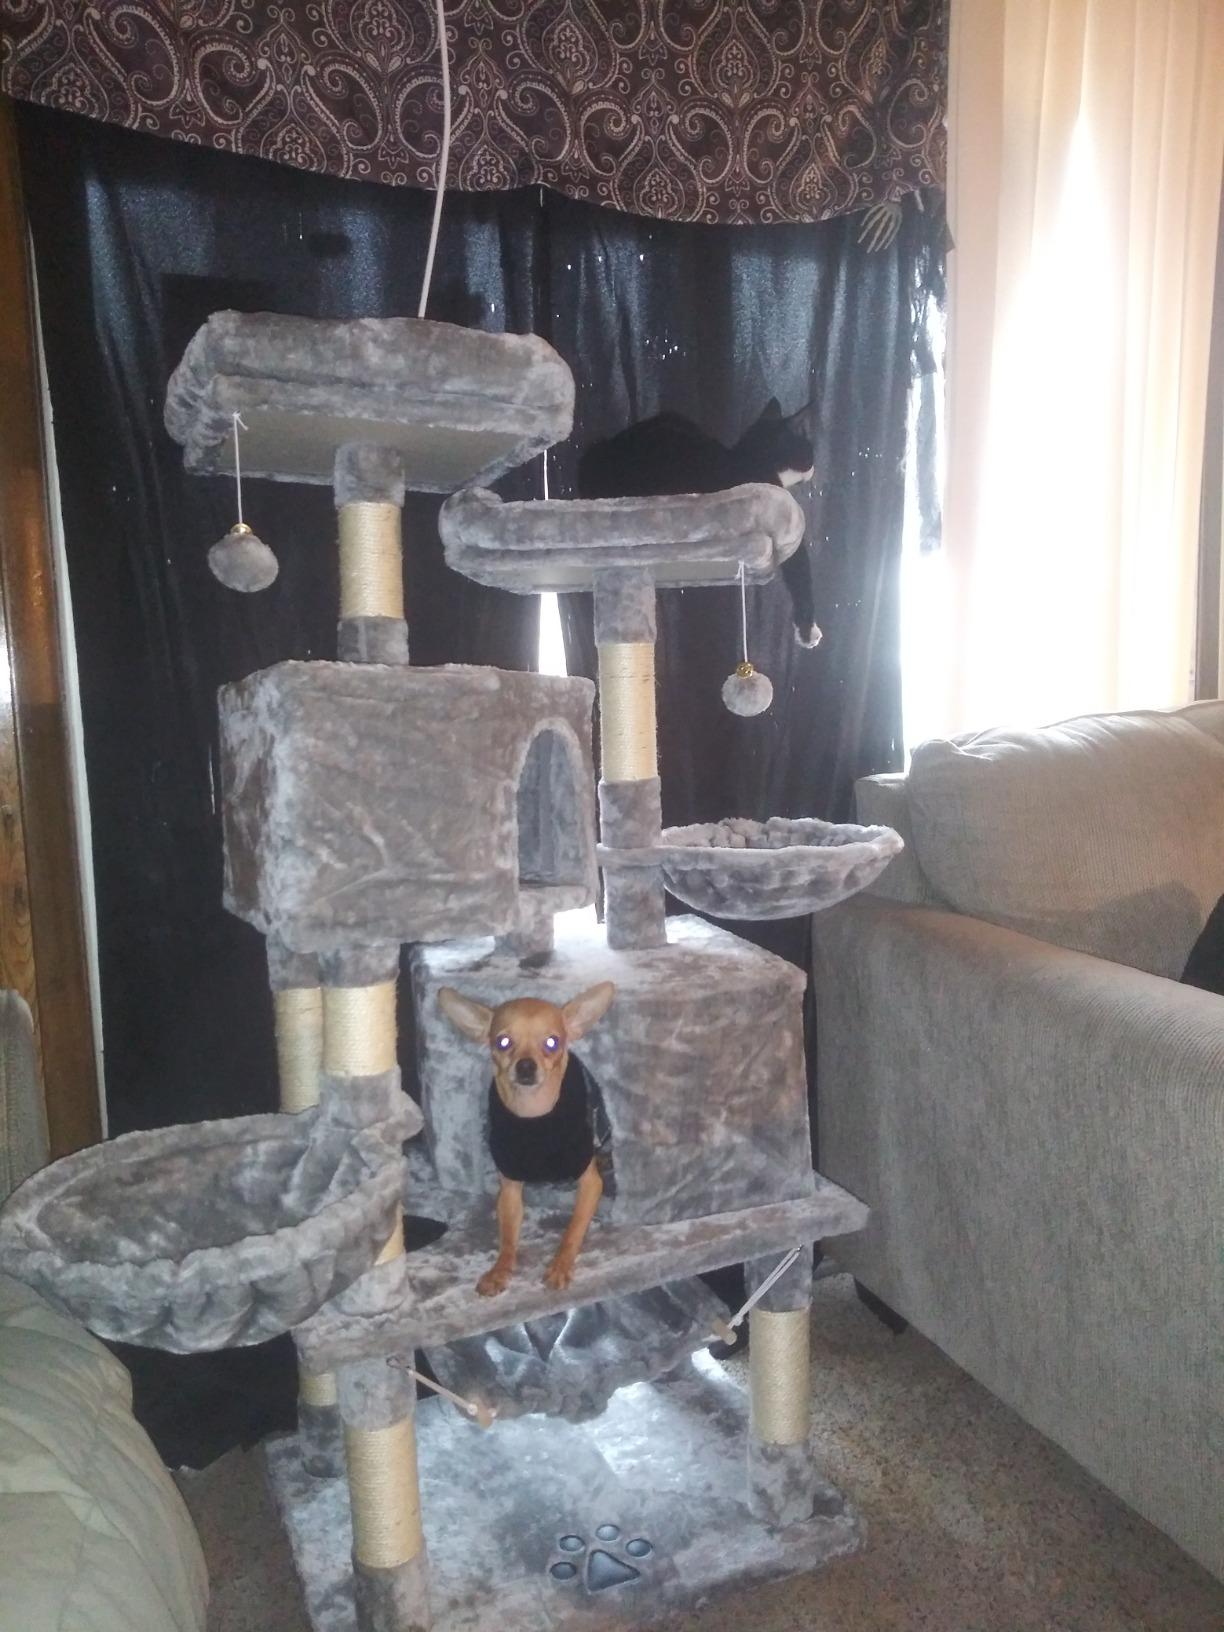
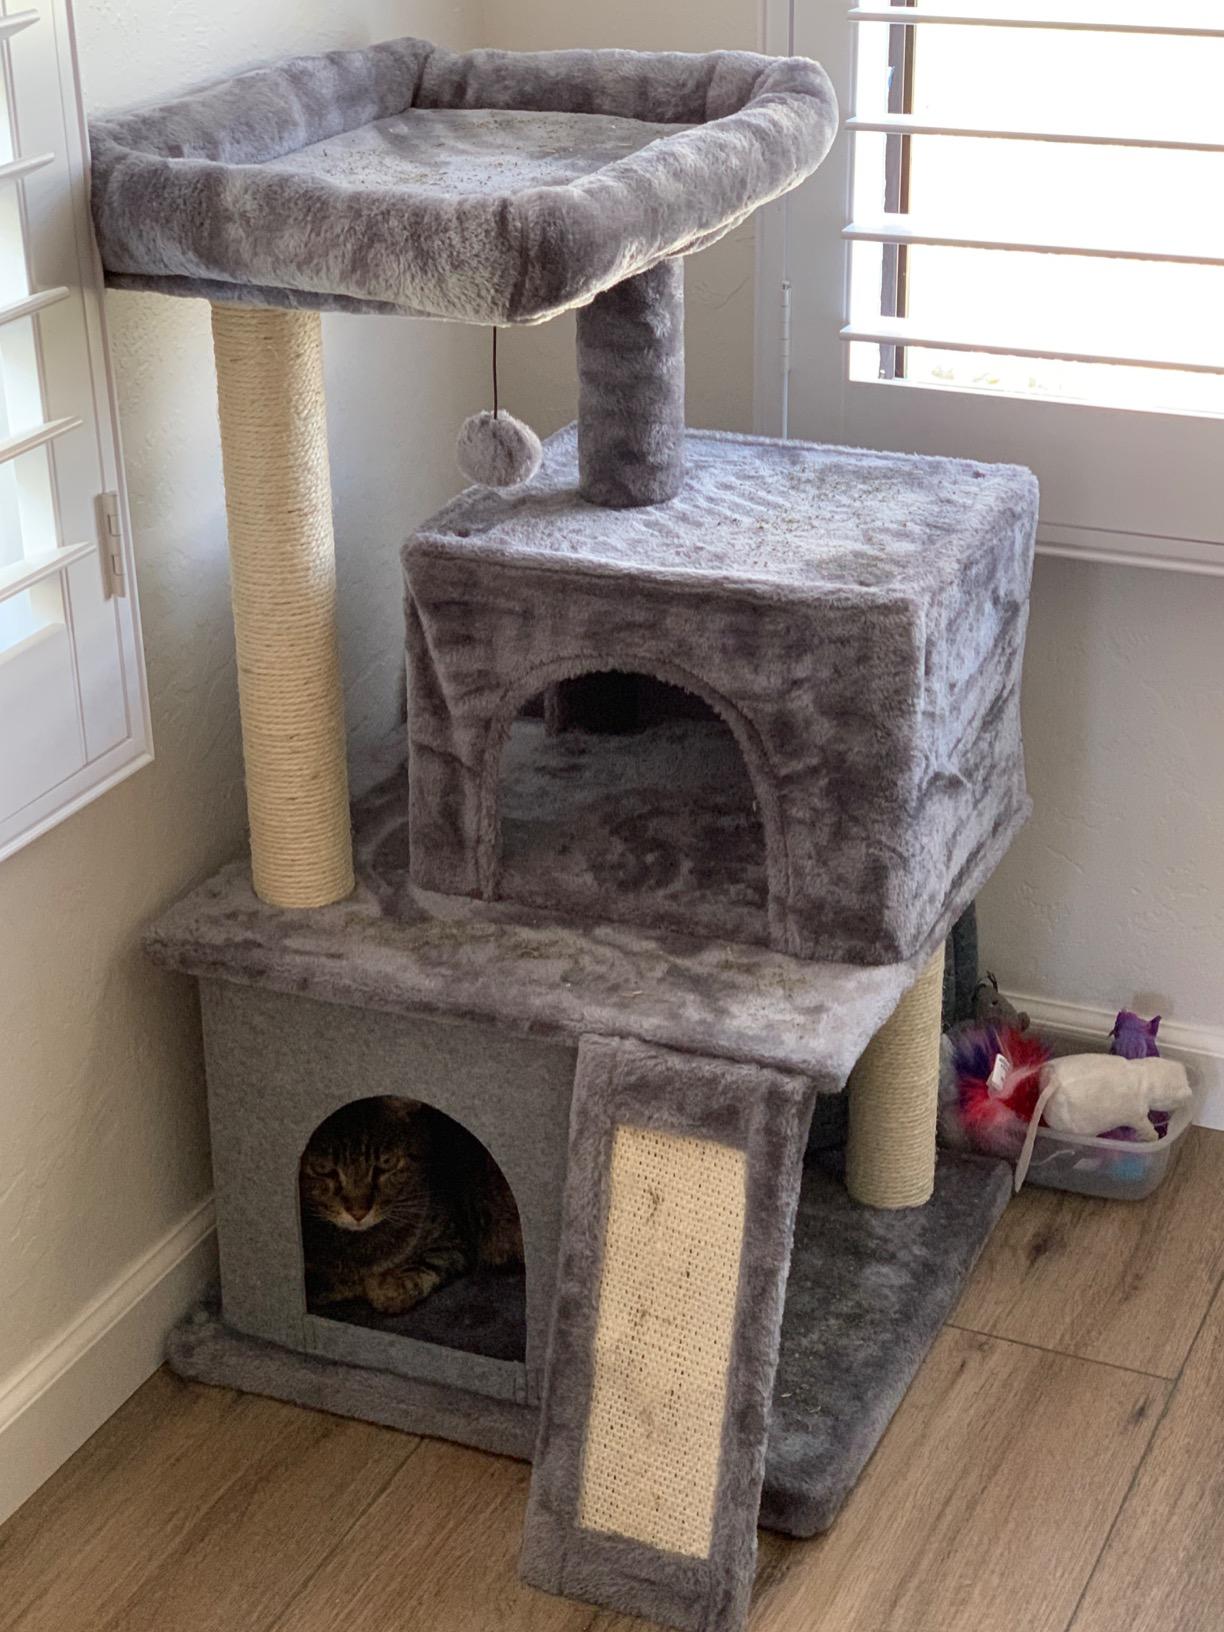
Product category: items_cat tree
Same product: no